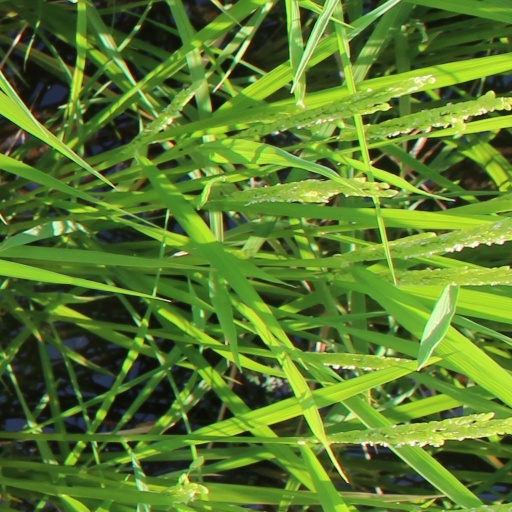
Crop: rice